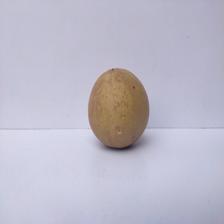
Size: Large